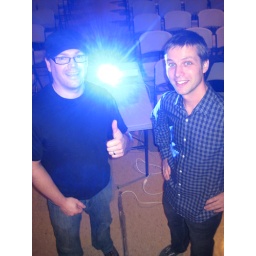
Thanks for the technical help, ... uh ... person standing beside my husband who's name I forgot.